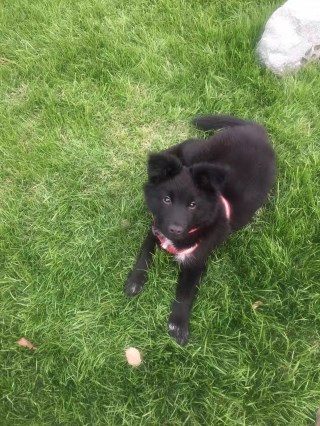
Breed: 2594-n000109-Border_collie